Balls (film)

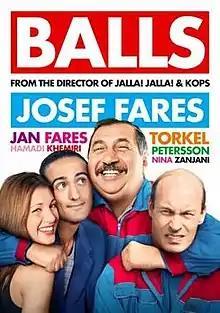

Balls is a 2010 Swedish comedy film directed by Josef Fares and starring Jan Fares, Torkel Petersson, Hamadi Khemiri, Nina Zanjani, Juan Rodriguez, Anita Wall, and Jessica Forsberg.